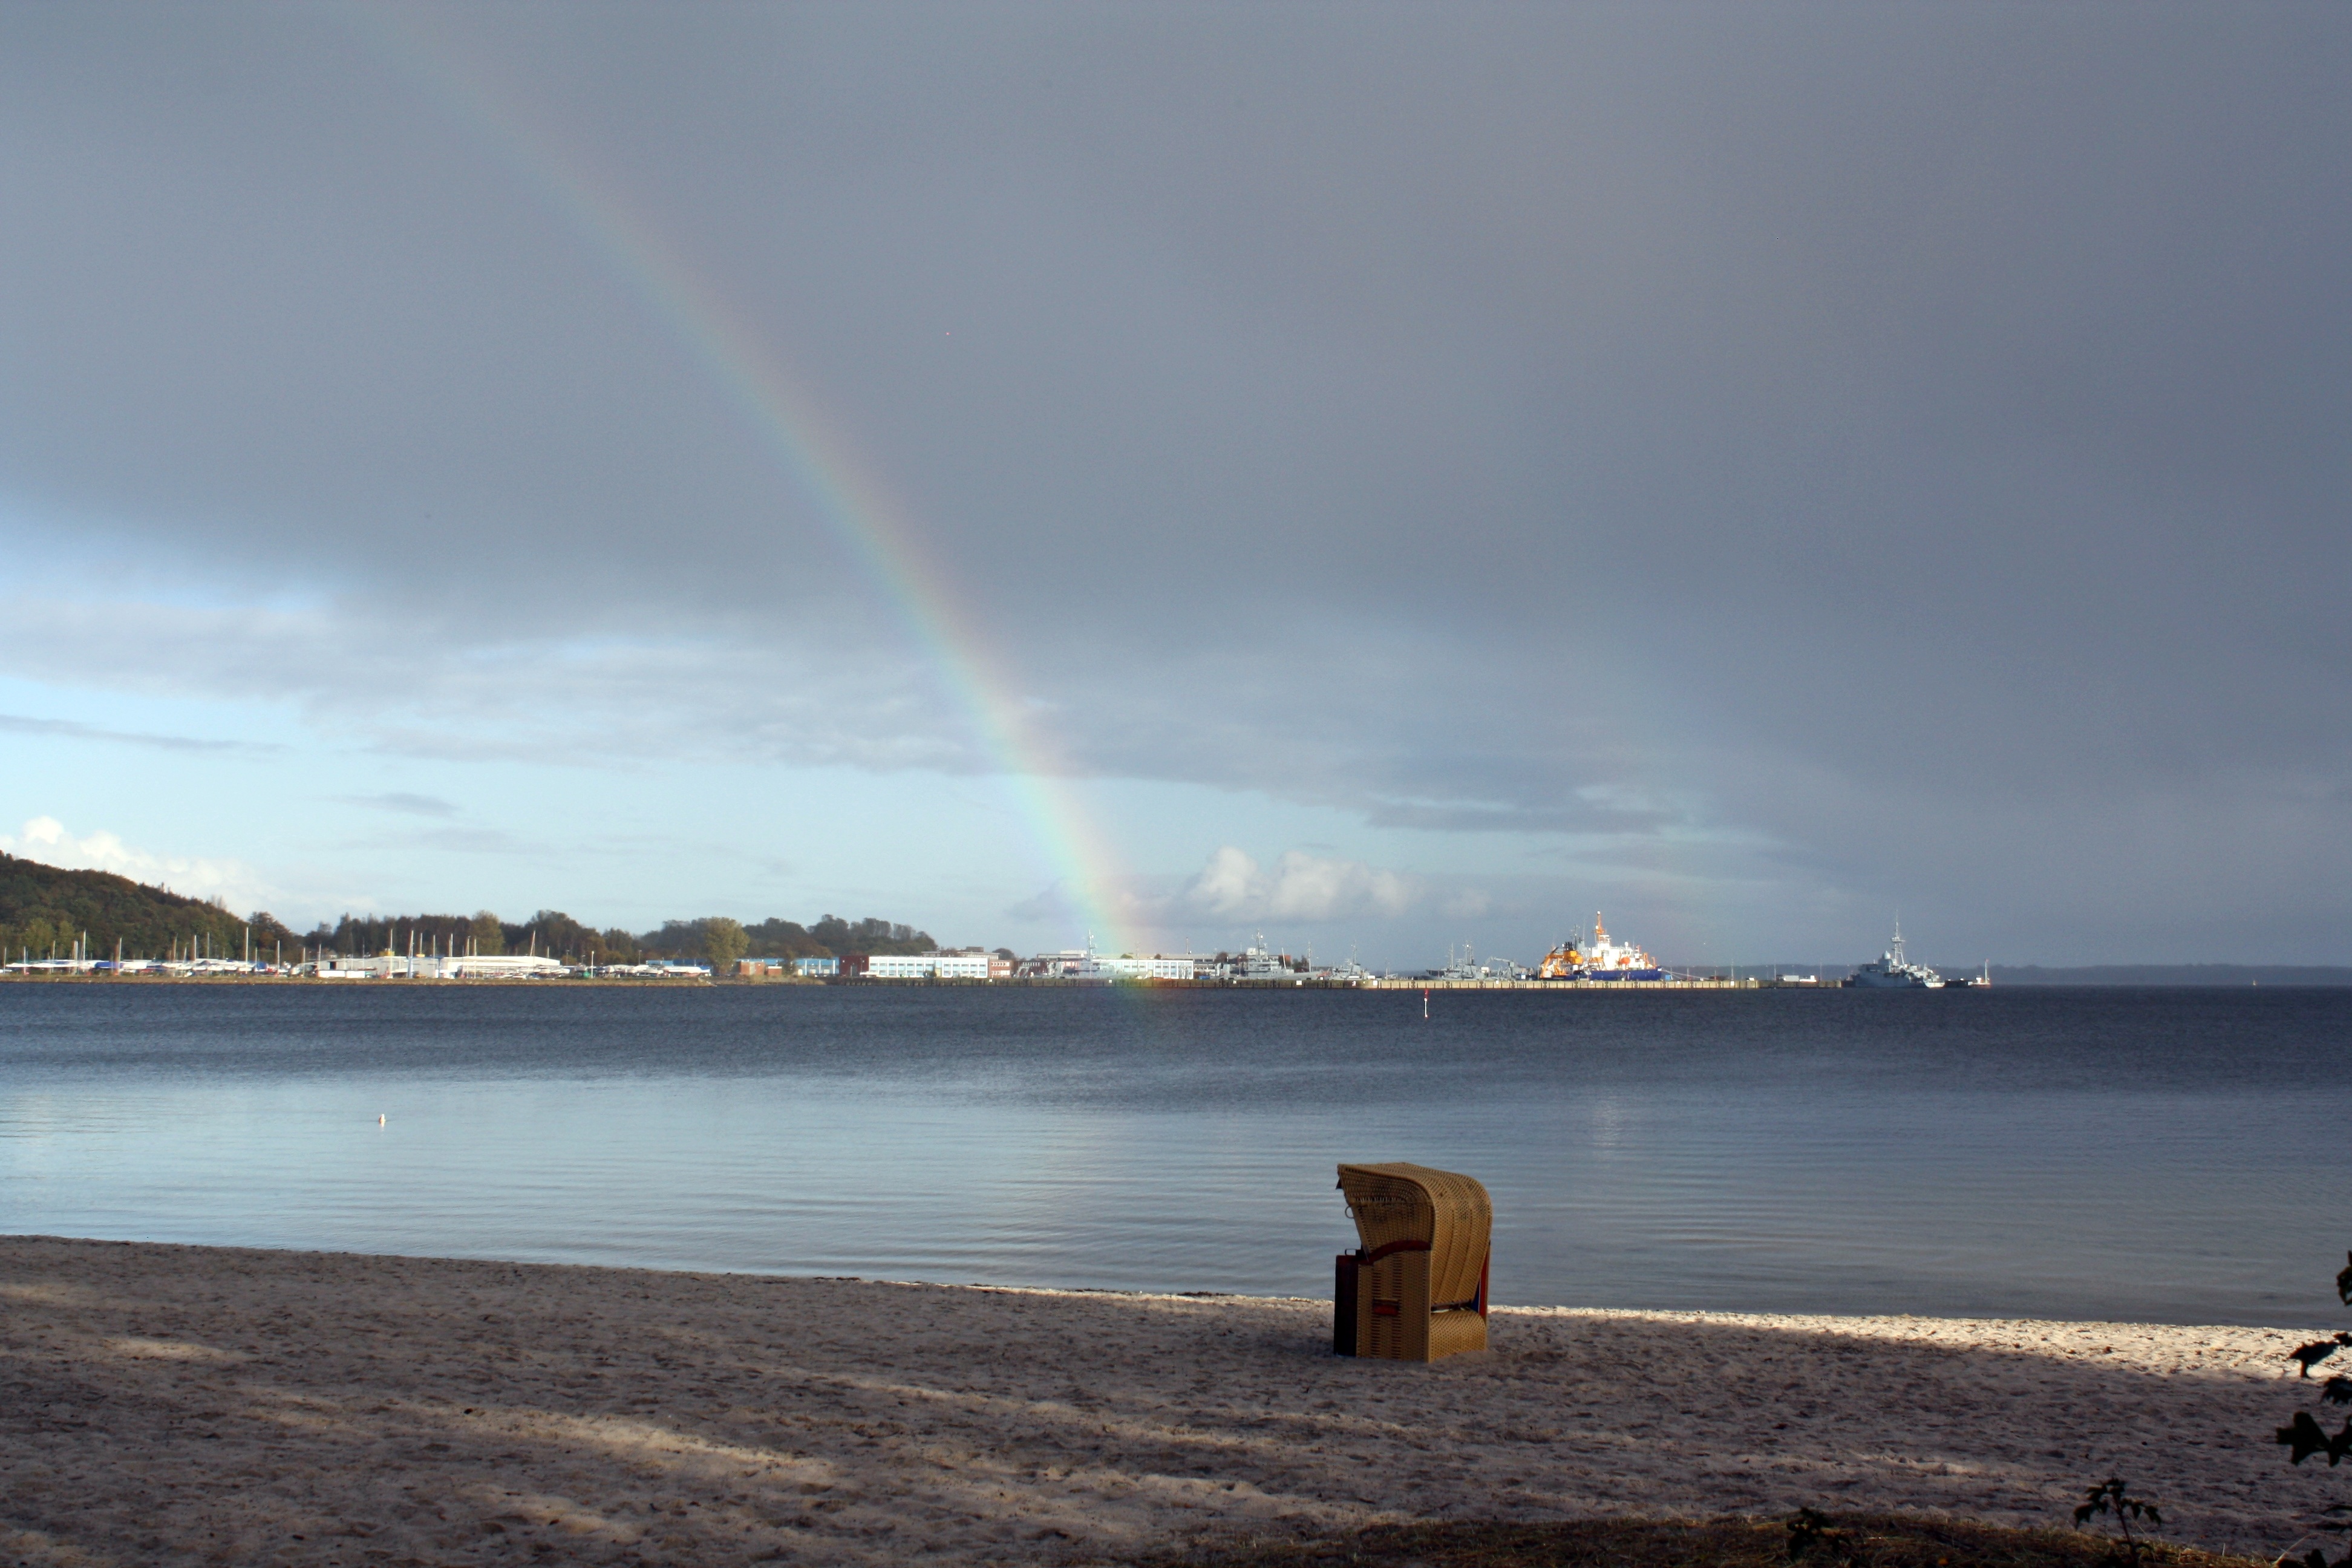
beach, sea, coast, water, ocean, horizon, cloud, sky, sunset, sunlight, morning, shore, wave, dawn, atmosphere, dusk, weather, bay, body of water, rainbow, meditation, mood, haunting, baltic sea, lost places, eckernf rde, beach chair, chill out, meteorological phenomenon, chillout, atmospheric phenomenon, atmosphere of earth